Dirty Diaries

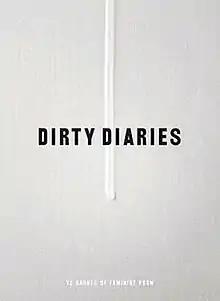
DVD cover

Dirty Diaries is a 2009 collection of thirteen short films of feminist pornography made by Swedish activists and artists and produced by Mia Engberg. The individual films are highly diverse in content, although many of them feature humour and different forms of queer sex. The creative decisions were based on a manifesto with the aim to create pornography that is non-commercial and follows feminist ideals.